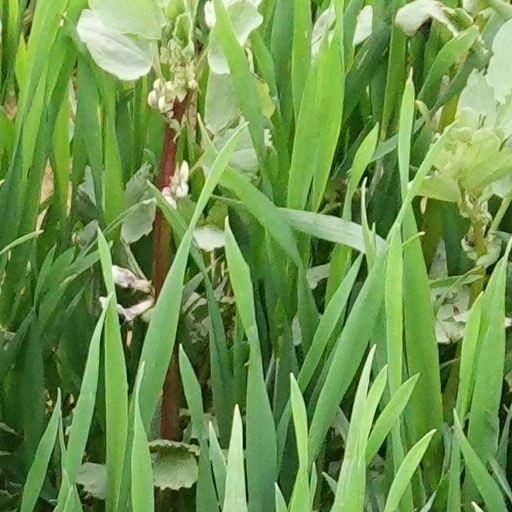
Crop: wheat